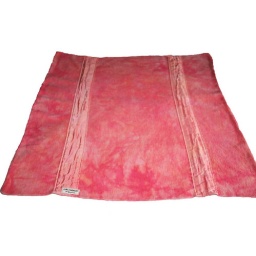
Hand dyed in orange using the low water immersion technique